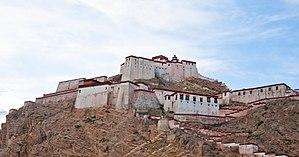
Le dzong de Gyantsé est une forteresse située sur une éminence – le mont Dzongri – dans la partie sud la ville de Gyantsé dans la région autonome du Tibet. Cette forteresse gardait au sud l'accès à la ville par la rivière Yarlung Zangbo et par la route de Lhassa. La ville était entourée d'une muraille de 3 km de long.